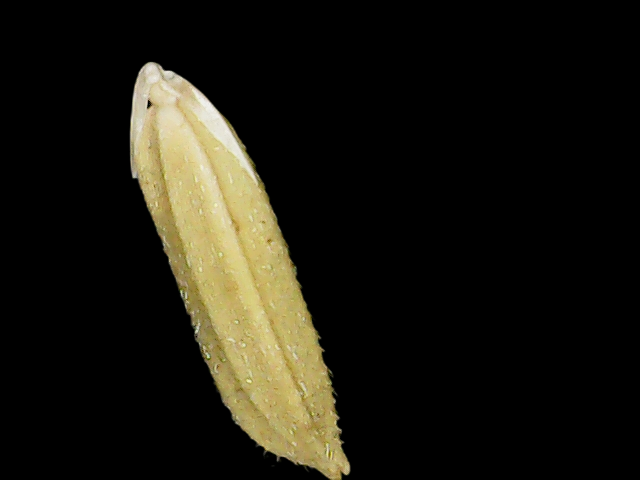
Rice variety: Binadhan20